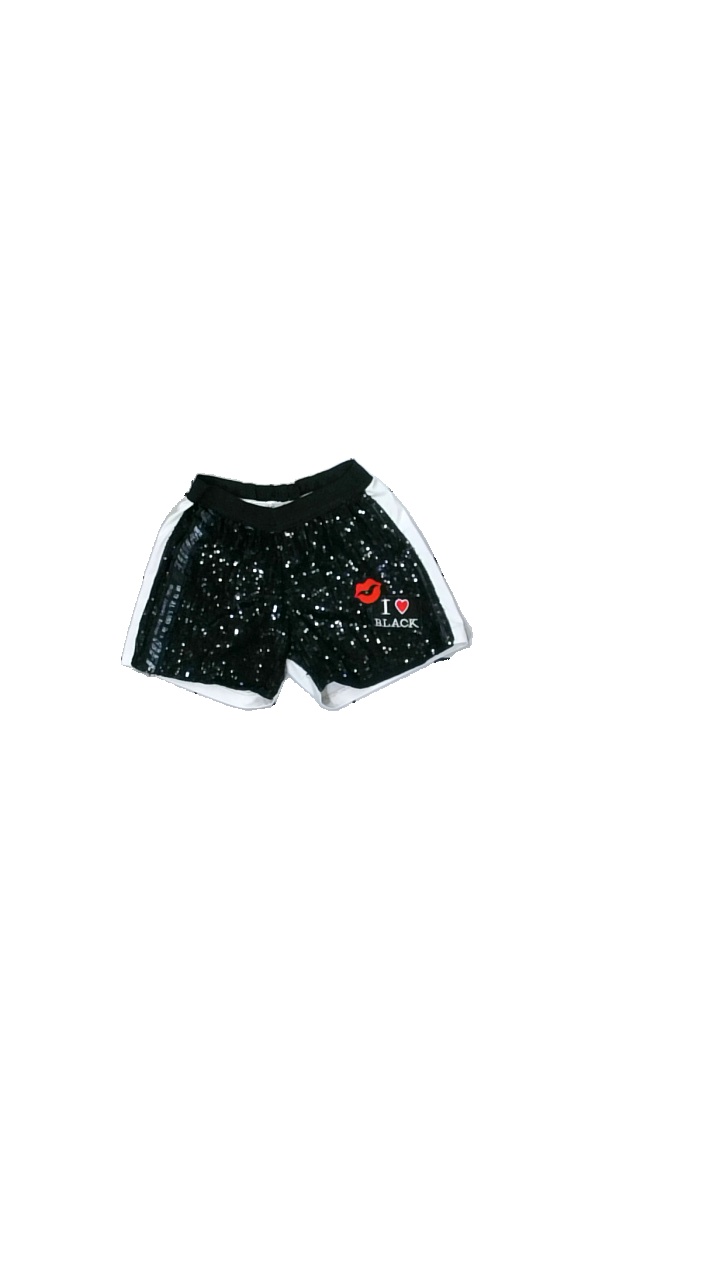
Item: Shorts (Children)
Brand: Cocoland
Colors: Black, White, Red
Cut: Regular
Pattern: Glitter
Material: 100% Polyester
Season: All
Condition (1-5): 2
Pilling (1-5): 5
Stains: Major
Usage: Export
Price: <50